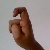
The image shows a hand gesture representing the letter 'X' in Indian Sign Language.